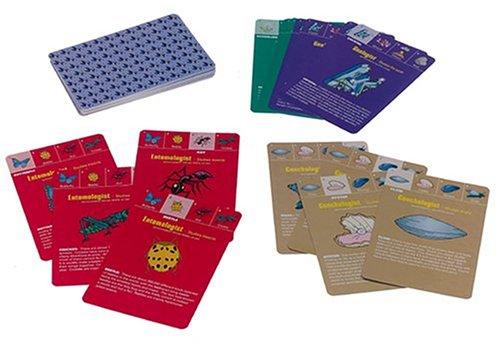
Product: The Young Scientists Club Sci-Ology
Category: Toys & Games | Games & Accessories | Card Games
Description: Learn About 12 Different Scientists And What They Study While Playing This European Game.
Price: $14.99
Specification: ProductDimensions:8x2x5inches|ItemWeight:13.6ounces|ShippingWeight:13.6ounces(Viewshippingratesandpolicies)|DomesticShipping:ItemcanbeshippedwithinU.S.|InternationalShipping:ThisitemcanbeshippedtoselectcountriesoutsideoftheU.S.LearnMore|ASIN:B0007D2T8Q|Itemmodelnumber:WH-925-1113|Manufacturerrecommendedage:5yearsandup